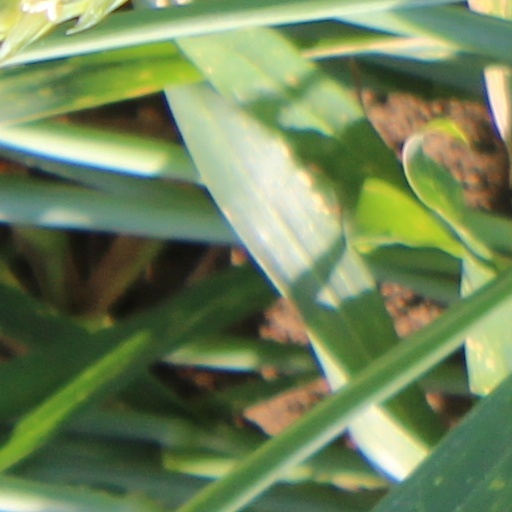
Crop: wheat